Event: Ecuador Earthquake
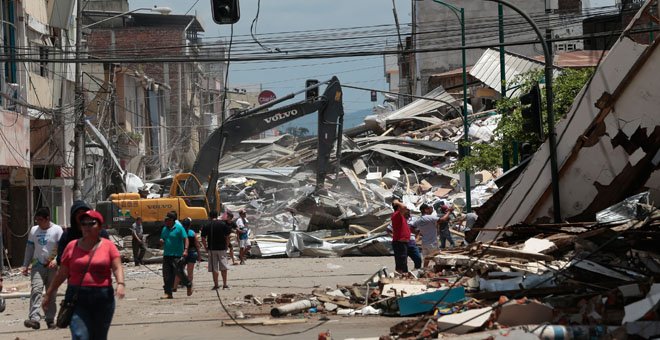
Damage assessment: damage